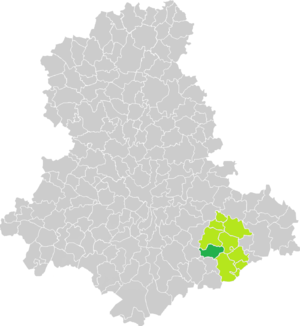
Carte de situation de la commune de Saint-Méard (en vert foncé) dans le votre Canton (en vert clair) sur une carte des communes de la Haute-Vienne
Saint-Méard est une commune française située dans le département de la Haute-Vienne en région Nouvelle-Aquitaine.